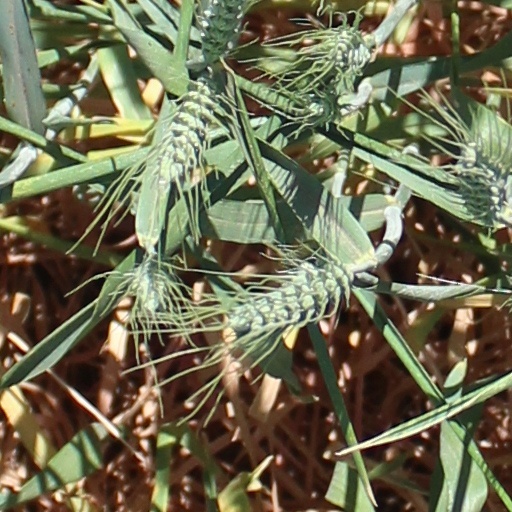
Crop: wheat